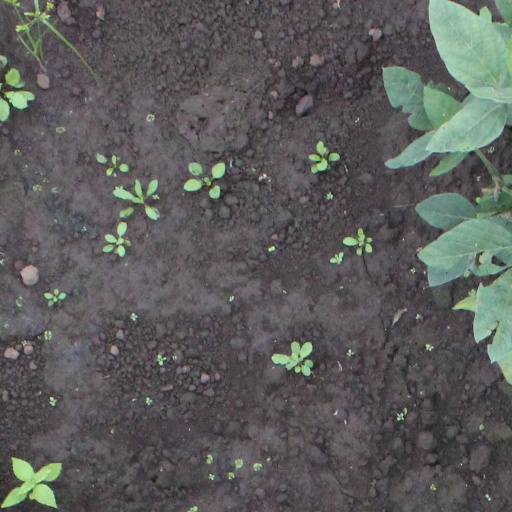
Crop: soybean